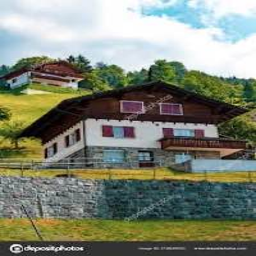
Triesenberg